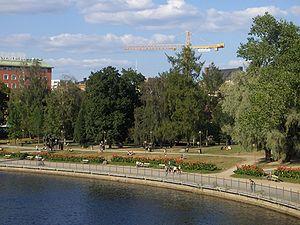
Le Parc des rapides est un parc situé en bordure des rapides de Tammer dans le quartier de Kyttälä à Tampere en Finlande.